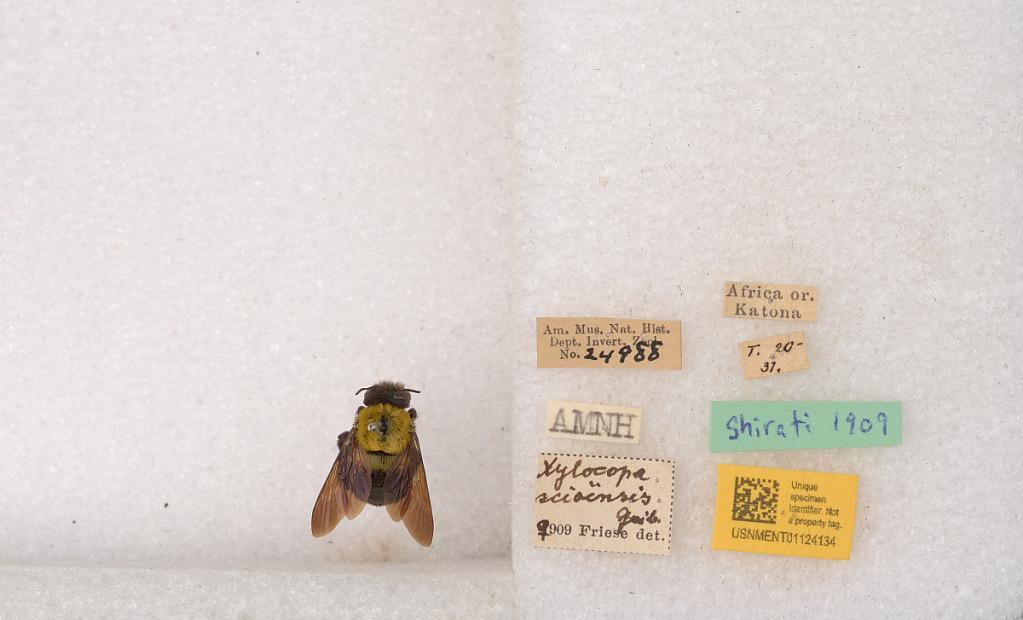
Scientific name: Xylocopa (Koptortosoma) scioensis Gribodo
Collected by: Shirati
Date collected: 1909-1-1
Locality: Africa or Katona
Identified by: Friese